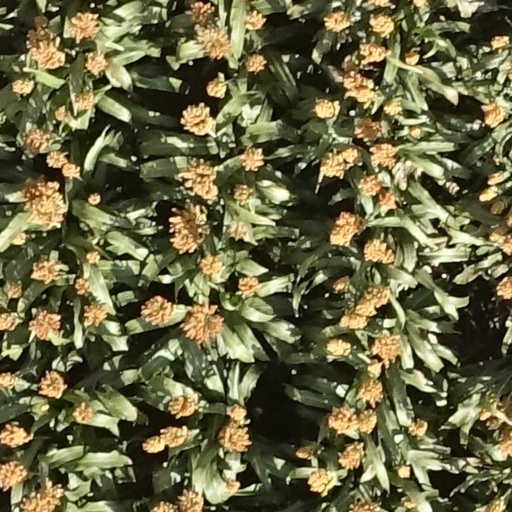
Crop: sorghum